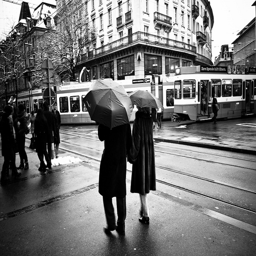
A couple holds hands as they walk down a bus street.
People walking along a city street holding umbrellas.
people walk on a side walk holding opened umbrellas
A man and woman crossing a rain soaked street while holding umbrellas.
A black and white photo of two people holding hands in a city on a rainy day.